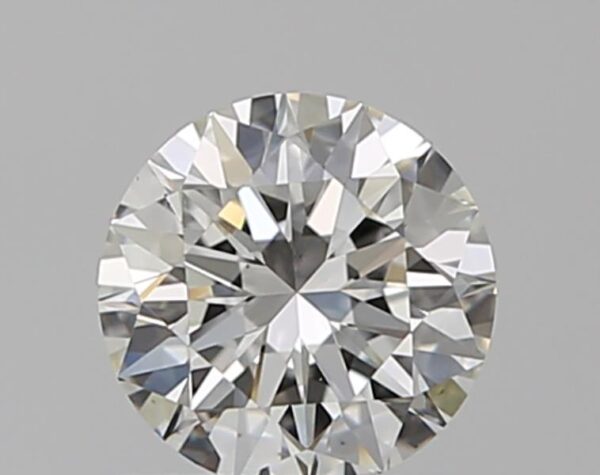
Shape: round
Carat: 0.57
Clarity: VS2
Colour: H
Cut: EX
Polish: EX
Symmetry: EX
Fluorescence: N
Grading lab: GIA
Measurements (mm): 5.31 x 5.33 x 3.29